Make Haste to Live

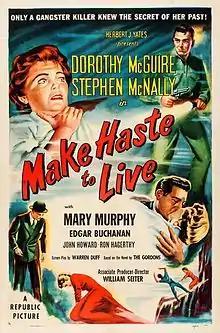
Theatrical release poster

Make Haste to Live is a 1954 American film noir thriller film directed by William A. Seiter and starring Dorothy McGuire, Stephen McNally and Mary Murphy. Seiter's last feature directorial effort, the film is an adaptation of the Gordons’ novel of the same name. It was produced and distributed by Republic Pictures.